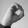
ASL letter: O